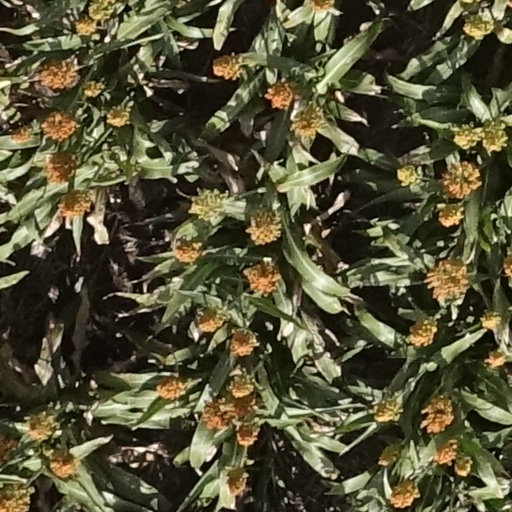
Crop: sorghum